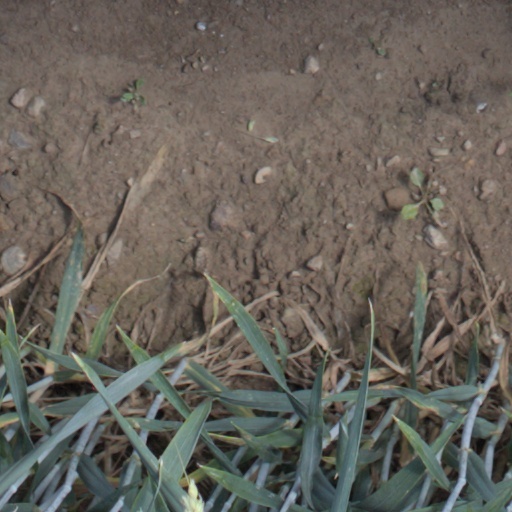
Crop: wheat